Military history of the United Kingdom during World War II

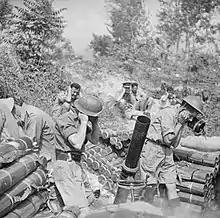
British 4.2 inch mortar of 307th Battery, 99th Light Anti-Aircraft Regiment, in action during the Battle of Monte Cassino, 12 May 1944.

The Italians declared war on 10 June 1940 and in addition to the well known campaigns in the western desert, a front was opened against them in Africa. This front was in and around the Italian East African colonies: Ethiopia, Italian Somaliland, and Eritrea.